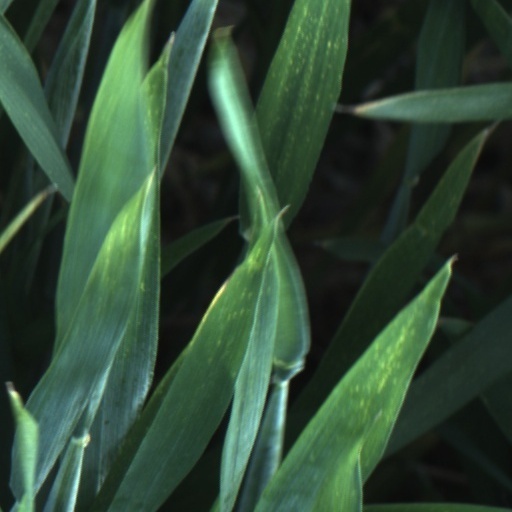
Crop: wheat